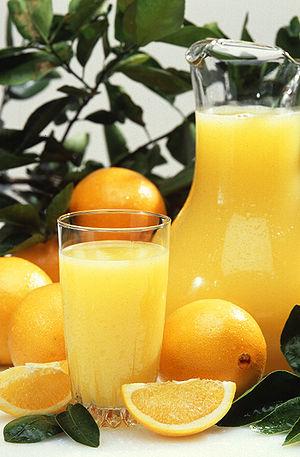
Le déjeuner, ou petit déjeuner, est à l'origine le premier repas de la journée, celui qui se prend au lever ou qui rompt le jeûne. Le déjeuner est également, dans certaines régions francophones, le repas pris au milieu de la journée mais cet article ne traite que du déjeuner du matin.
L'orange ou orange douce est le fruit de l'oranger de la famille des Rutacées. Comme pour tous les agrumes, il s'agit d'une forme particulière de baie appelée hespéride. Il existe plusieurs variétés d’oranges classées en quatre groupes variétaux.
Le jus d'orange est une boisson préparée à partir d'oranges pressées. Il faut 2 à 3 kg d'oranges pour faire 1 litre de jus d'orange « 100 % pur jus ».